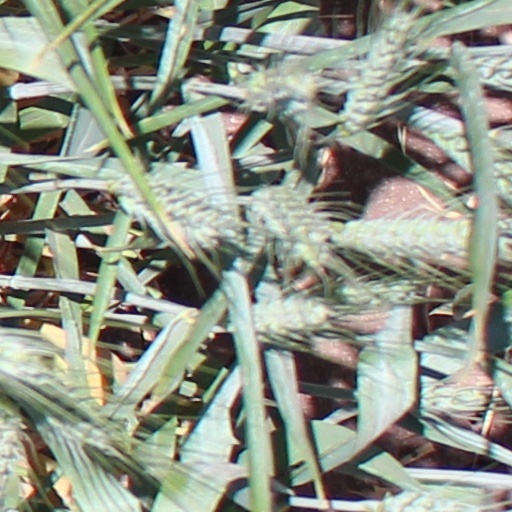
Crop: wheat